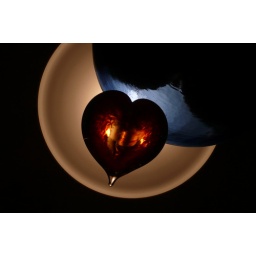
Red heart, blue bowl - shot from under our dining room table up - with lamp in background